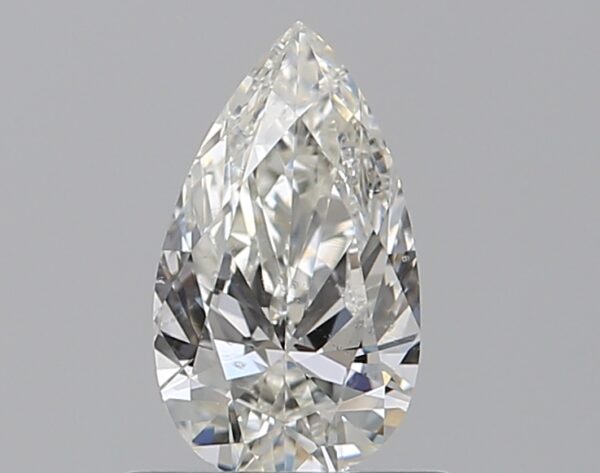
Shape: pear
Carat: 0.5
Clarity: SI1
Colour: H
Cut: EX
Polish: EX
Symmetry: VG
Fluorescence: N
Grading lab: GIA
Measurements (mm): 7.56 x 4.33 x 2.57